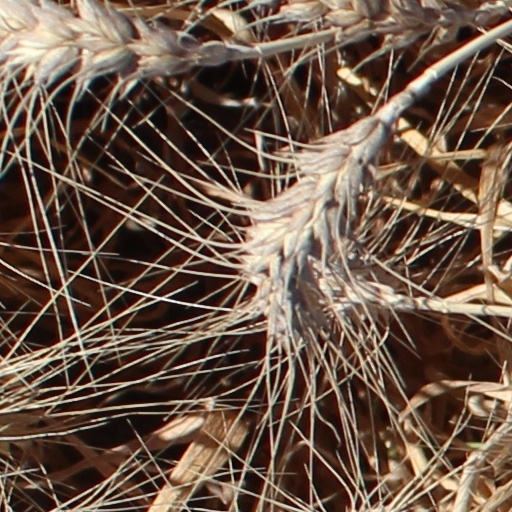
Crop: wheat